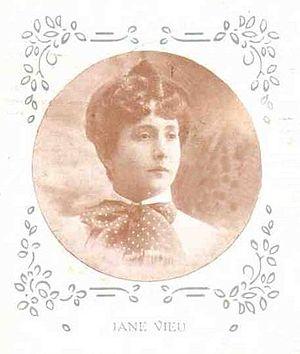
Jeanne Élisabeth Marie Vieu dite Jane Vieu ou Pierre Valette, née Jeanne Fabre le 15 juillet 1871 à Béziers et morte le 6 avril 1955 dans le 8ᵉ arrondissement de Paris, est une compositrice française.